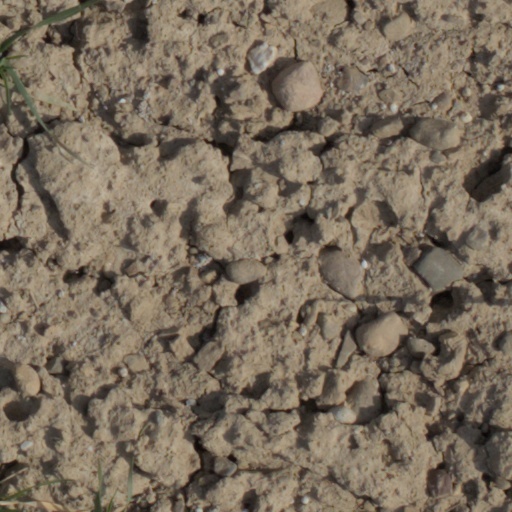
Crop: wheat